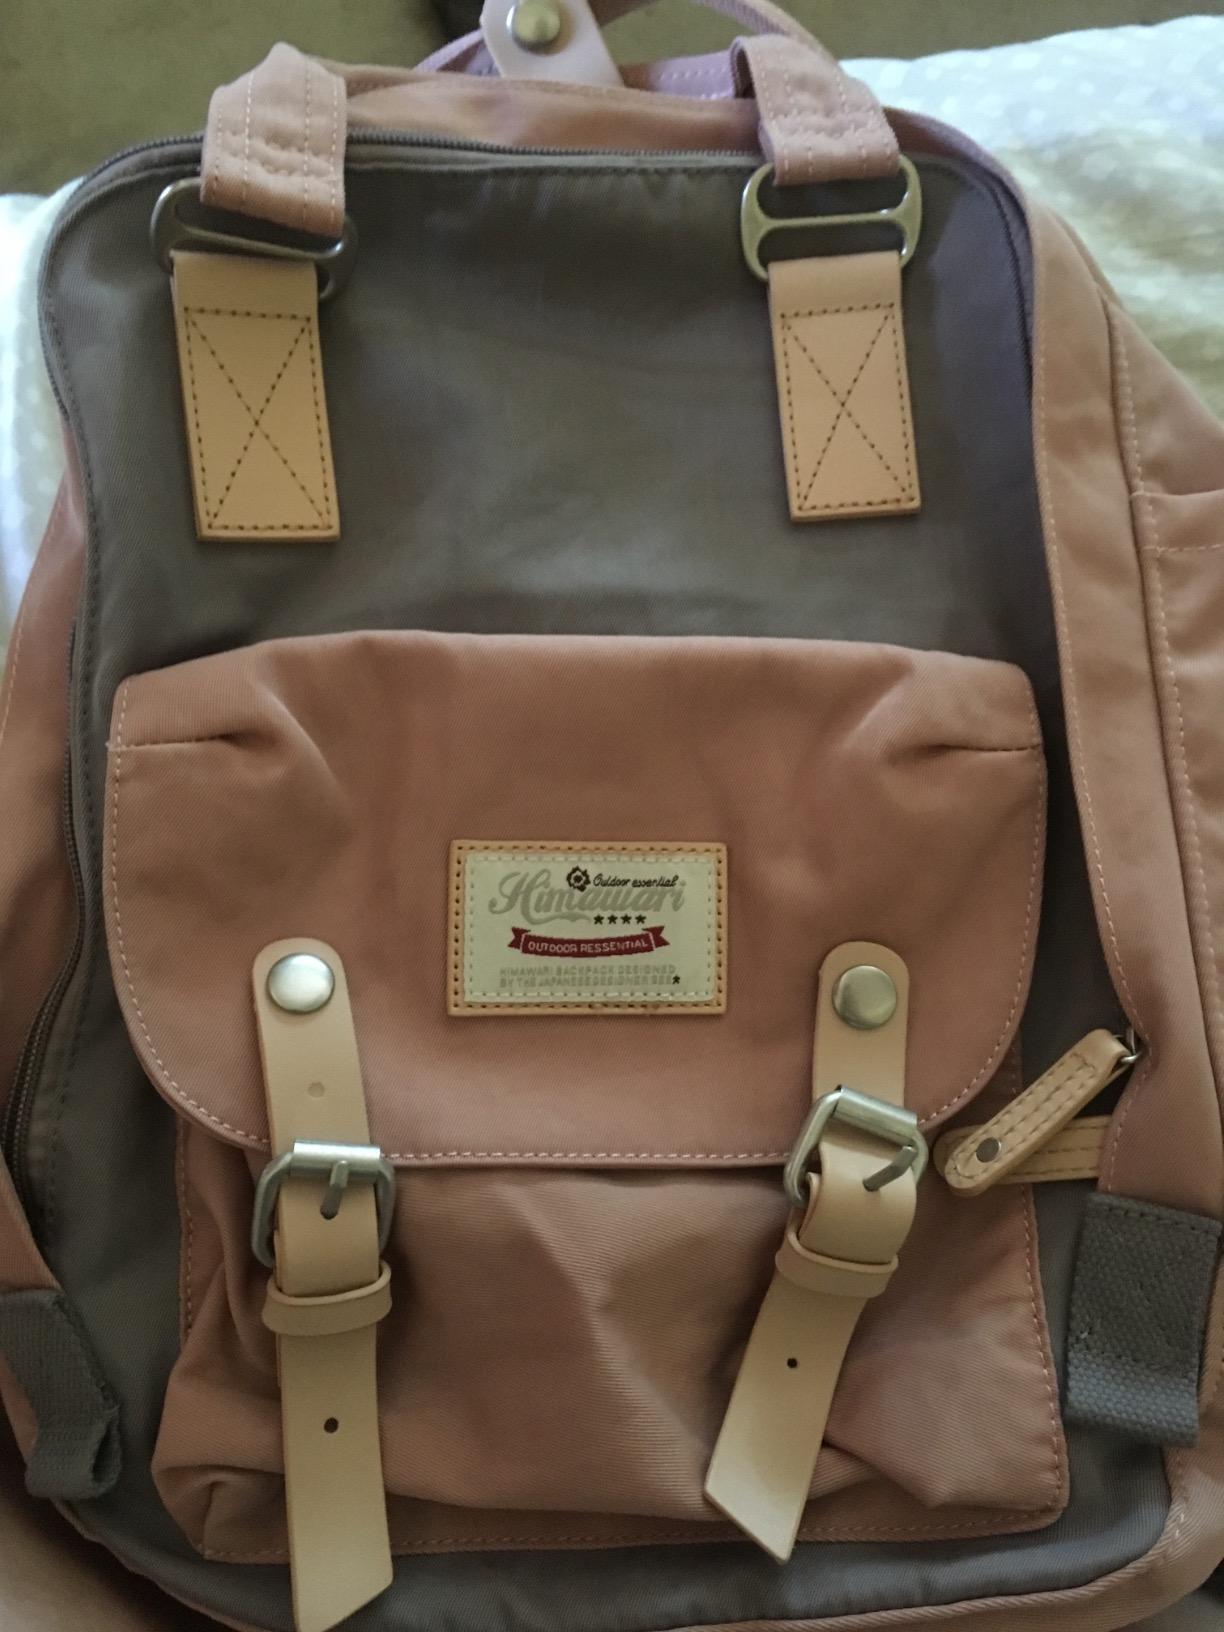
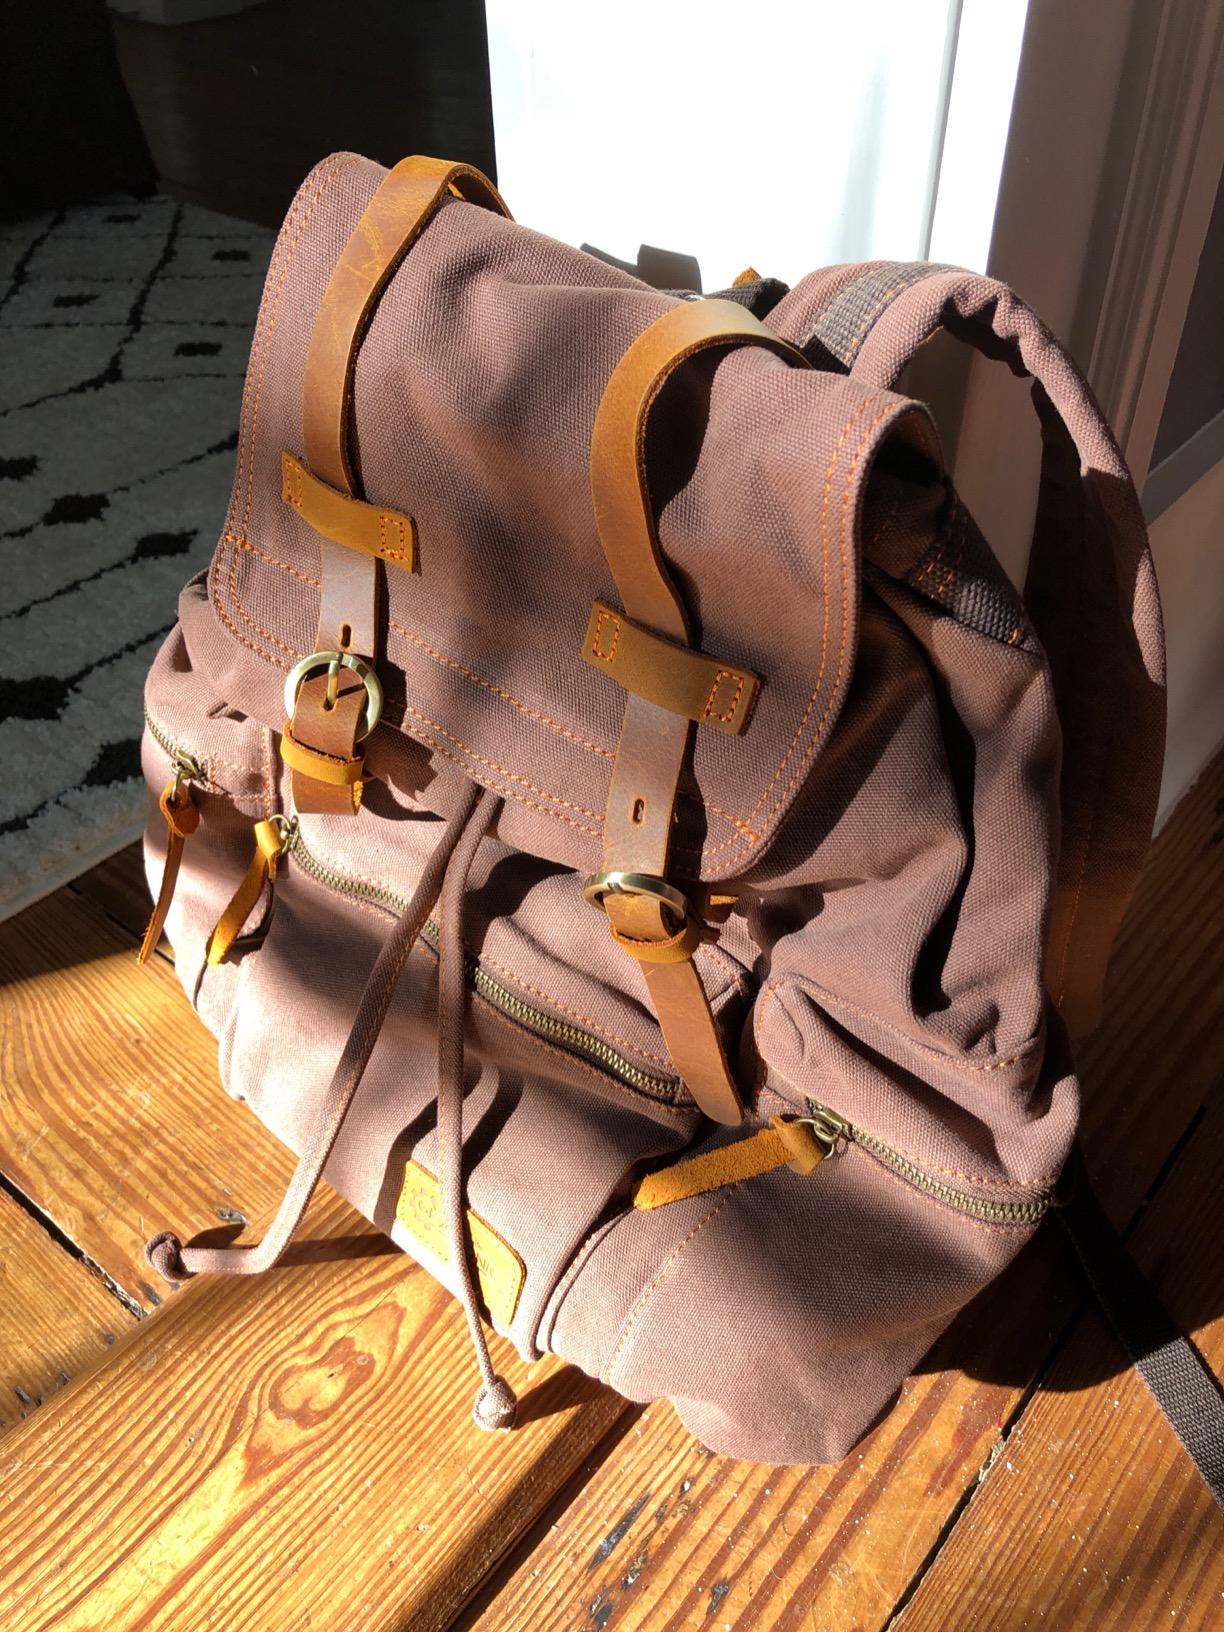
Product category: bag
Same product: no